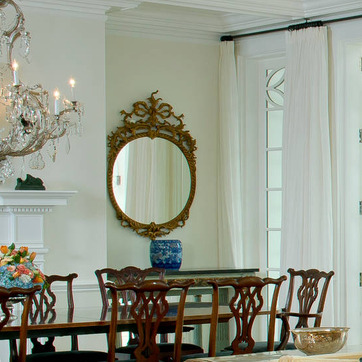
Material: mirror